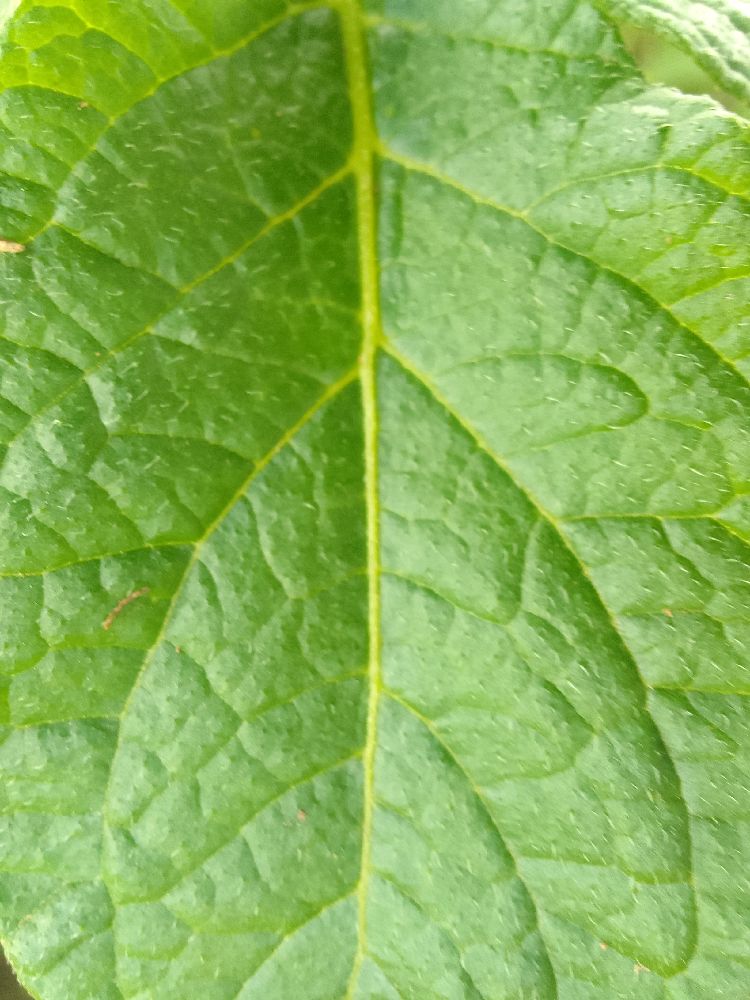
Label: Healthy